Marianne Borgen

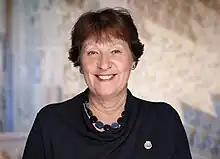
Marianne Borgen in 2019

Marianne Borgen (born 2 June 1951) is a Norwegian politician for the Socialist Left Party, who served as Mayor of Oslo from 2015 to 2023.